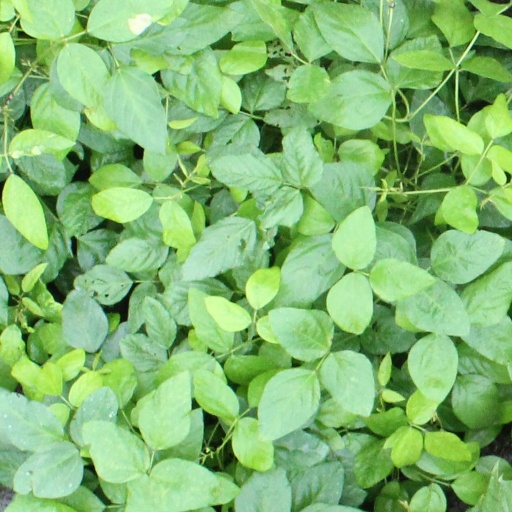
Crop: soybean